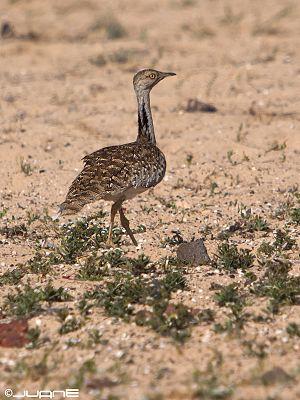
Le parc naturel de Jandía est un parc naturel espagnol créé le 19 juin 1987 au sud de l'île de Fuerteventura dans les îles Canaries.